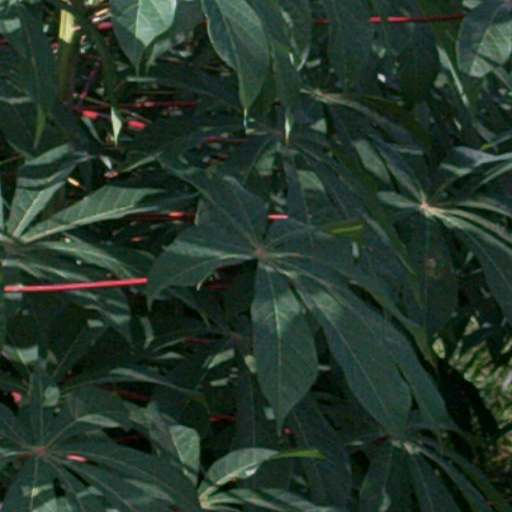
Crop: cassava